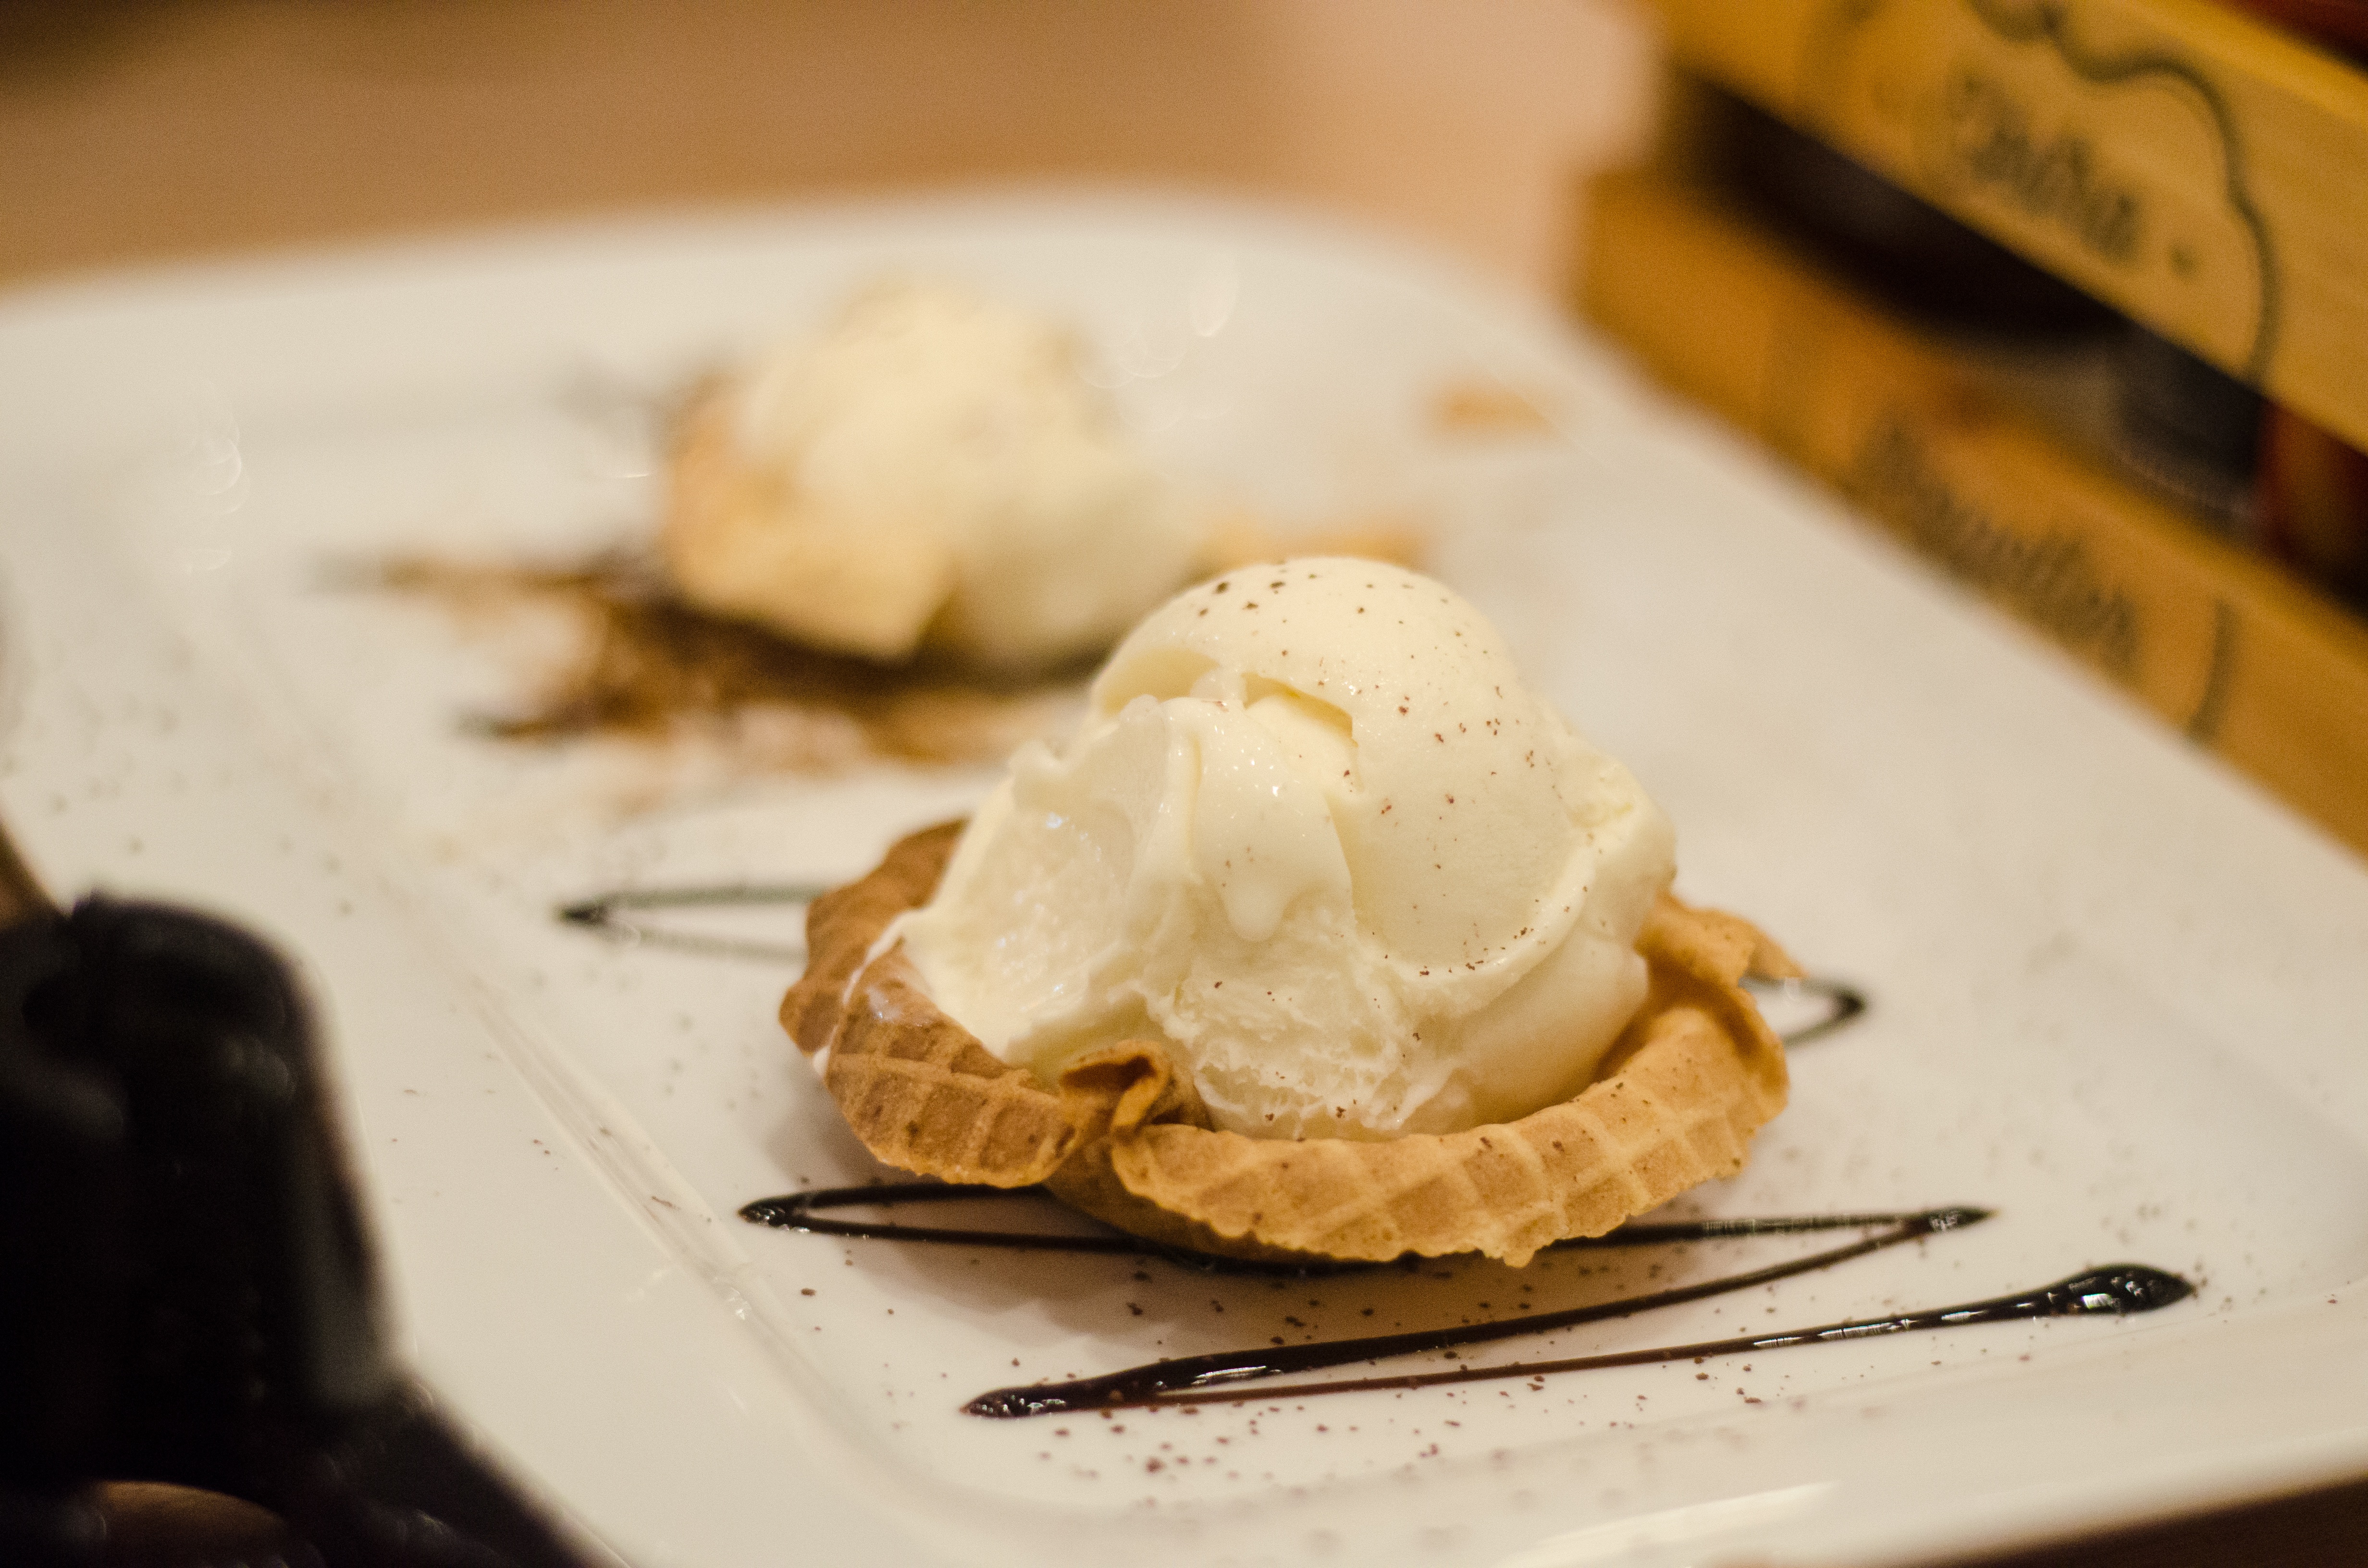
cafe, dish, meal, food, produce, breakfast, baking, ice cream, dessert, sweetness, confectionery, baked goods, flavor